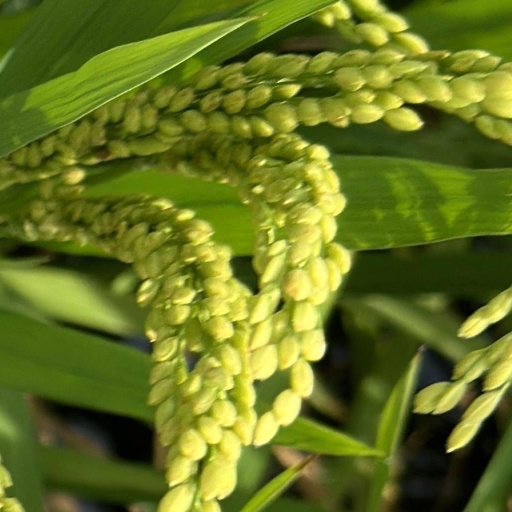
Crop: rice